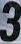
Number: 3